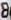
Number: 8